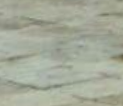
Surface type: concrete plates